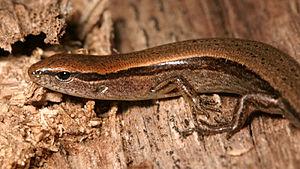
Scincella lateralis est une espèce de sauriens de la famille des Scincidae.